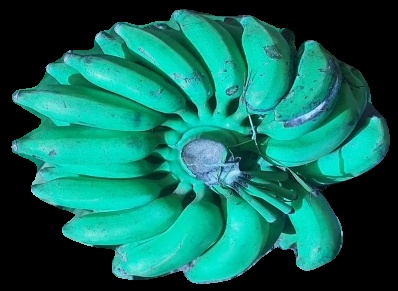
Variety: elakki-bale
Grade: grade3